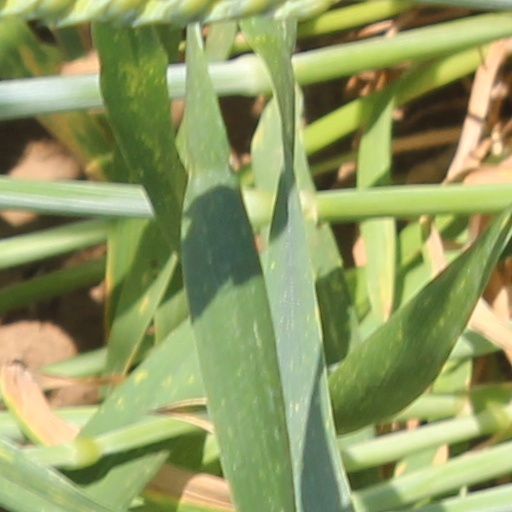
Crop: wheat